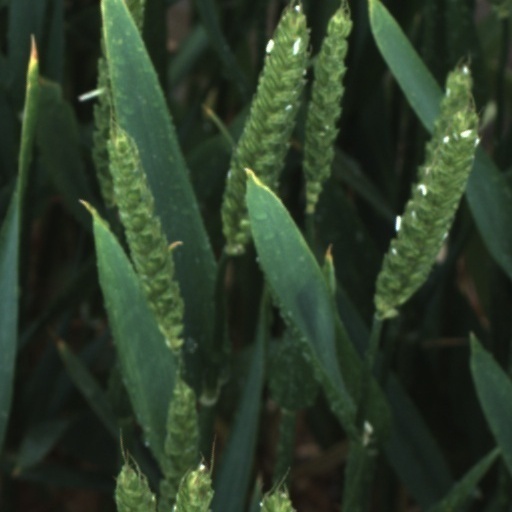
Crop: wheat